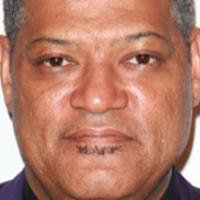
Age group: age 41-55